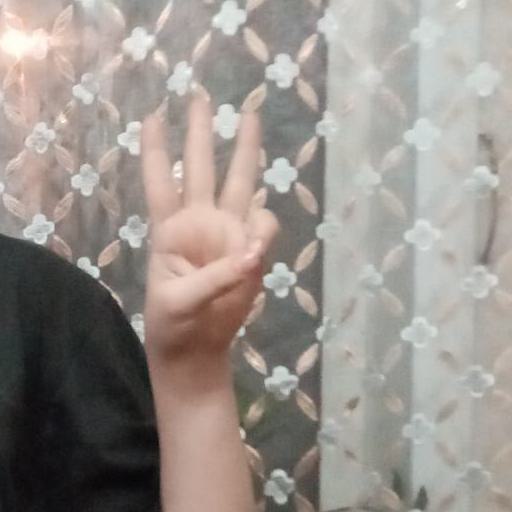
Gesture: three